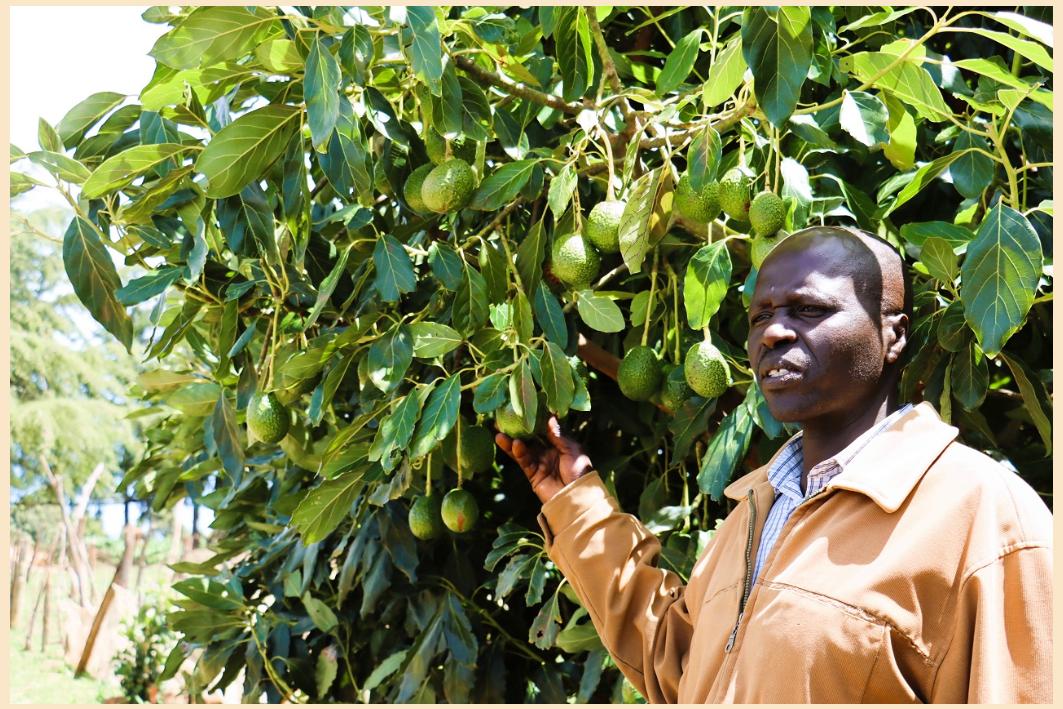
Mtu aliyopo katika eneo mfano wa kitalu ama shamba kwenye miti iliyozalisha matunda ya mazao ya biashara aina ya maparachichi ikiashiria kuwa ni eneo la shamba linalotumiaka kwa ajili ya uzalishaji wa mazao hayo.